St Magnus the Martyr

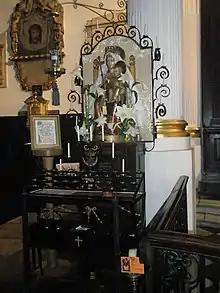
Shrine of Our Lady of Walsingham in St Magnus the Martyr

During the second half of the 19th century the rectors were Alexander McCaul (1799–1863, Rector 1850–63), who coined the term "Judaeo Christian" in a letter dated 17 October 1821, and his son Alexander Israel McCaul (1835–1899, curate 1859–63, rector 1863–99). Another son, Joseph Benjamin McCaul (1827–92) served as curate from 1851 to 1854. The Revd Alexander McCaul Sr was a Christian missionary to the Polish Jews, who (having declined an offer to become the first Anglican bishop in Jerusalem) was appointed professor of Hebrew and rabbinical literature at King's College London in 1841. His daughter, Elizabeth Finn (1825–1921), a noted linguist, was the wife of James Finn, the British Consul in Jerusalem from 1846 to 1863. She founded a number of organizations including the Jerusalem Literary Society, which was the forerunner to the Palestine Exploration Fund, the Society for the Relief of Persecuted Jews (Syrian Colonization Fund) and the Distressed Gentlefolk Aid Association (now known as Elizabeth Finn Care). Both McCaul and his daughter worked closely with Lord Shaftesbury.